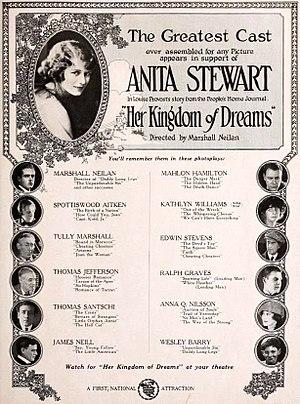
La Sacrifiée est un film muet américain réalisé par Marshall Neilan et sorti en 1919.
Ralph Graves, né Ralph Horsburgh, est un acteur de cinéma américain né le 23 janvier 1900 à Cleveland, en Ohio et mort le 18 février 1977 à Santa Barbara, en Californie.